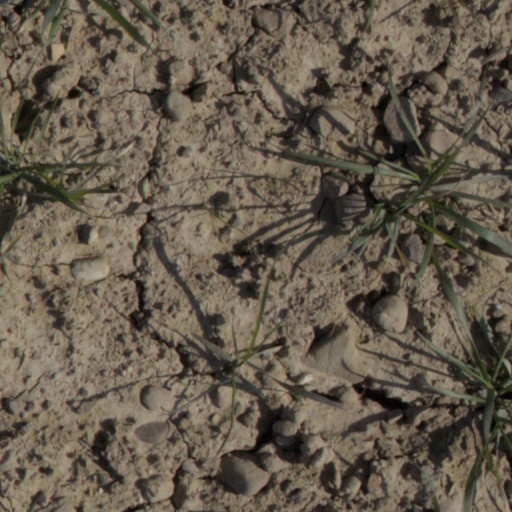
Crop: wheat